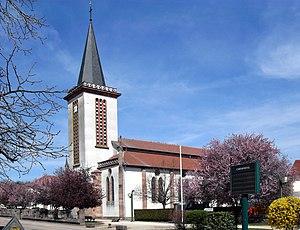
L'église Saint-Jean-Baptiste à Cheniménil